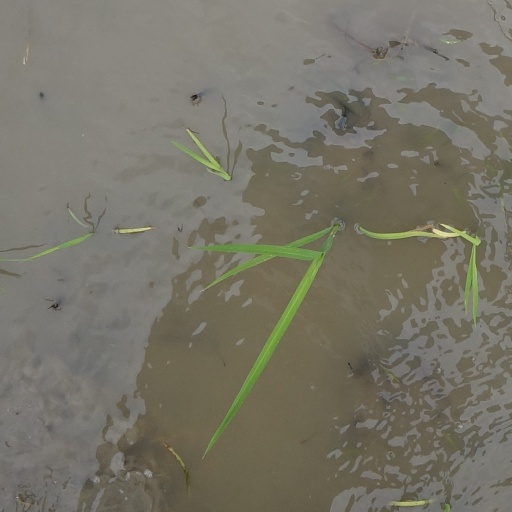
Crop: rice